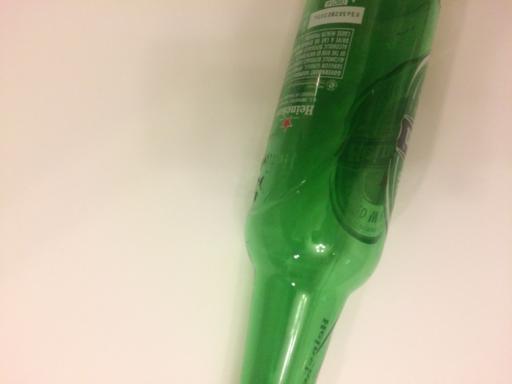
Waste category: glass